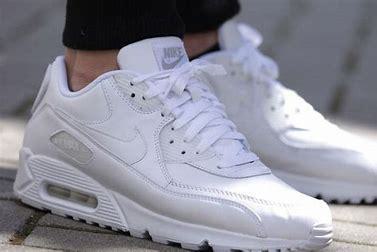
Brand: Nike
Model: Air Max 90 Essential